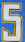
Number: 5